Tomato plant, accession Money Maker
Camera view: bottom (45 deg); turntable rotation: 150 degrees
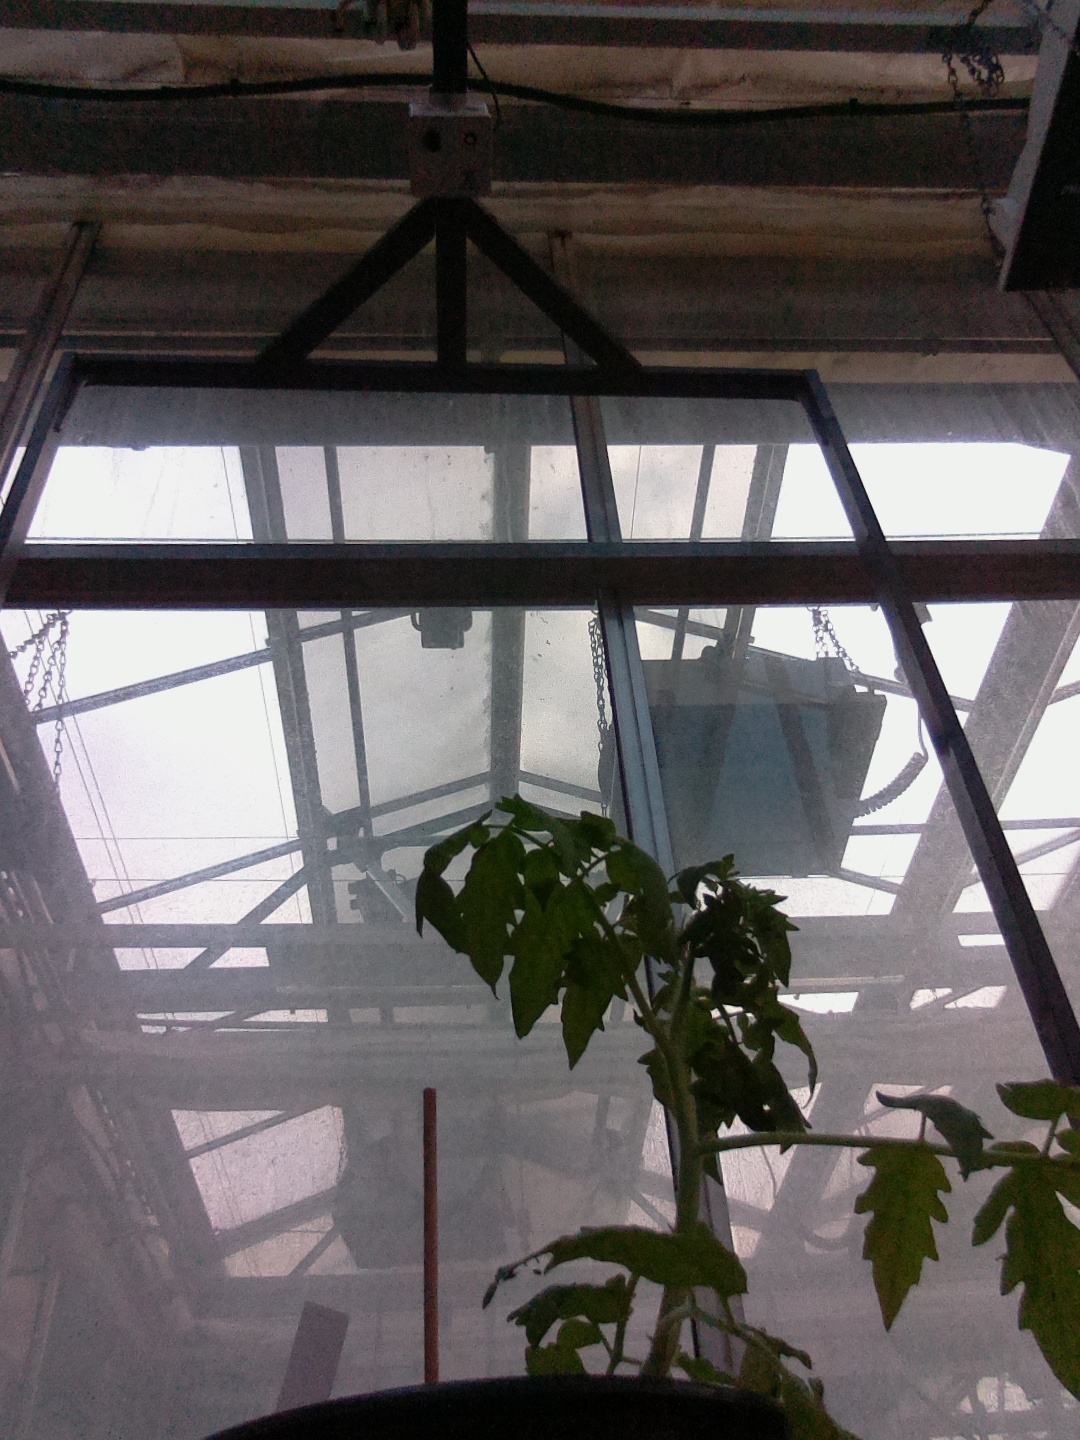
BBCH growth stage 13: 6 of true leaves visible